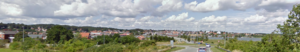
Hadsund Centrum / Litteratur
Hadsund ved Mariager Fjord
9560 Hadsund på Randersvej
Hadsund Centrum er Hadsunds centrale bydel mellem Mariager Fjord mod syd, Rosendal mod nord og Øgadekvarteret mod øst. Der er ca. 2.000 indbyggere i Hadsund Centrum. Det er dermed den tættest befolkede bydel i Hadsund.